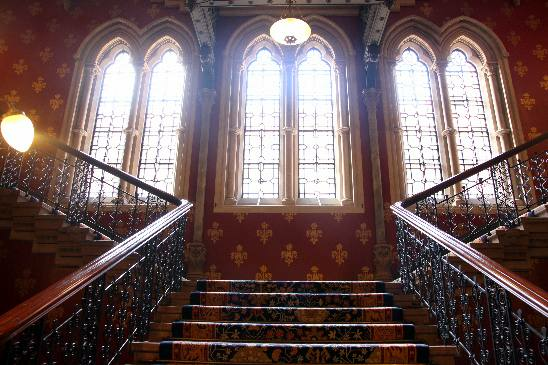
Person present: No